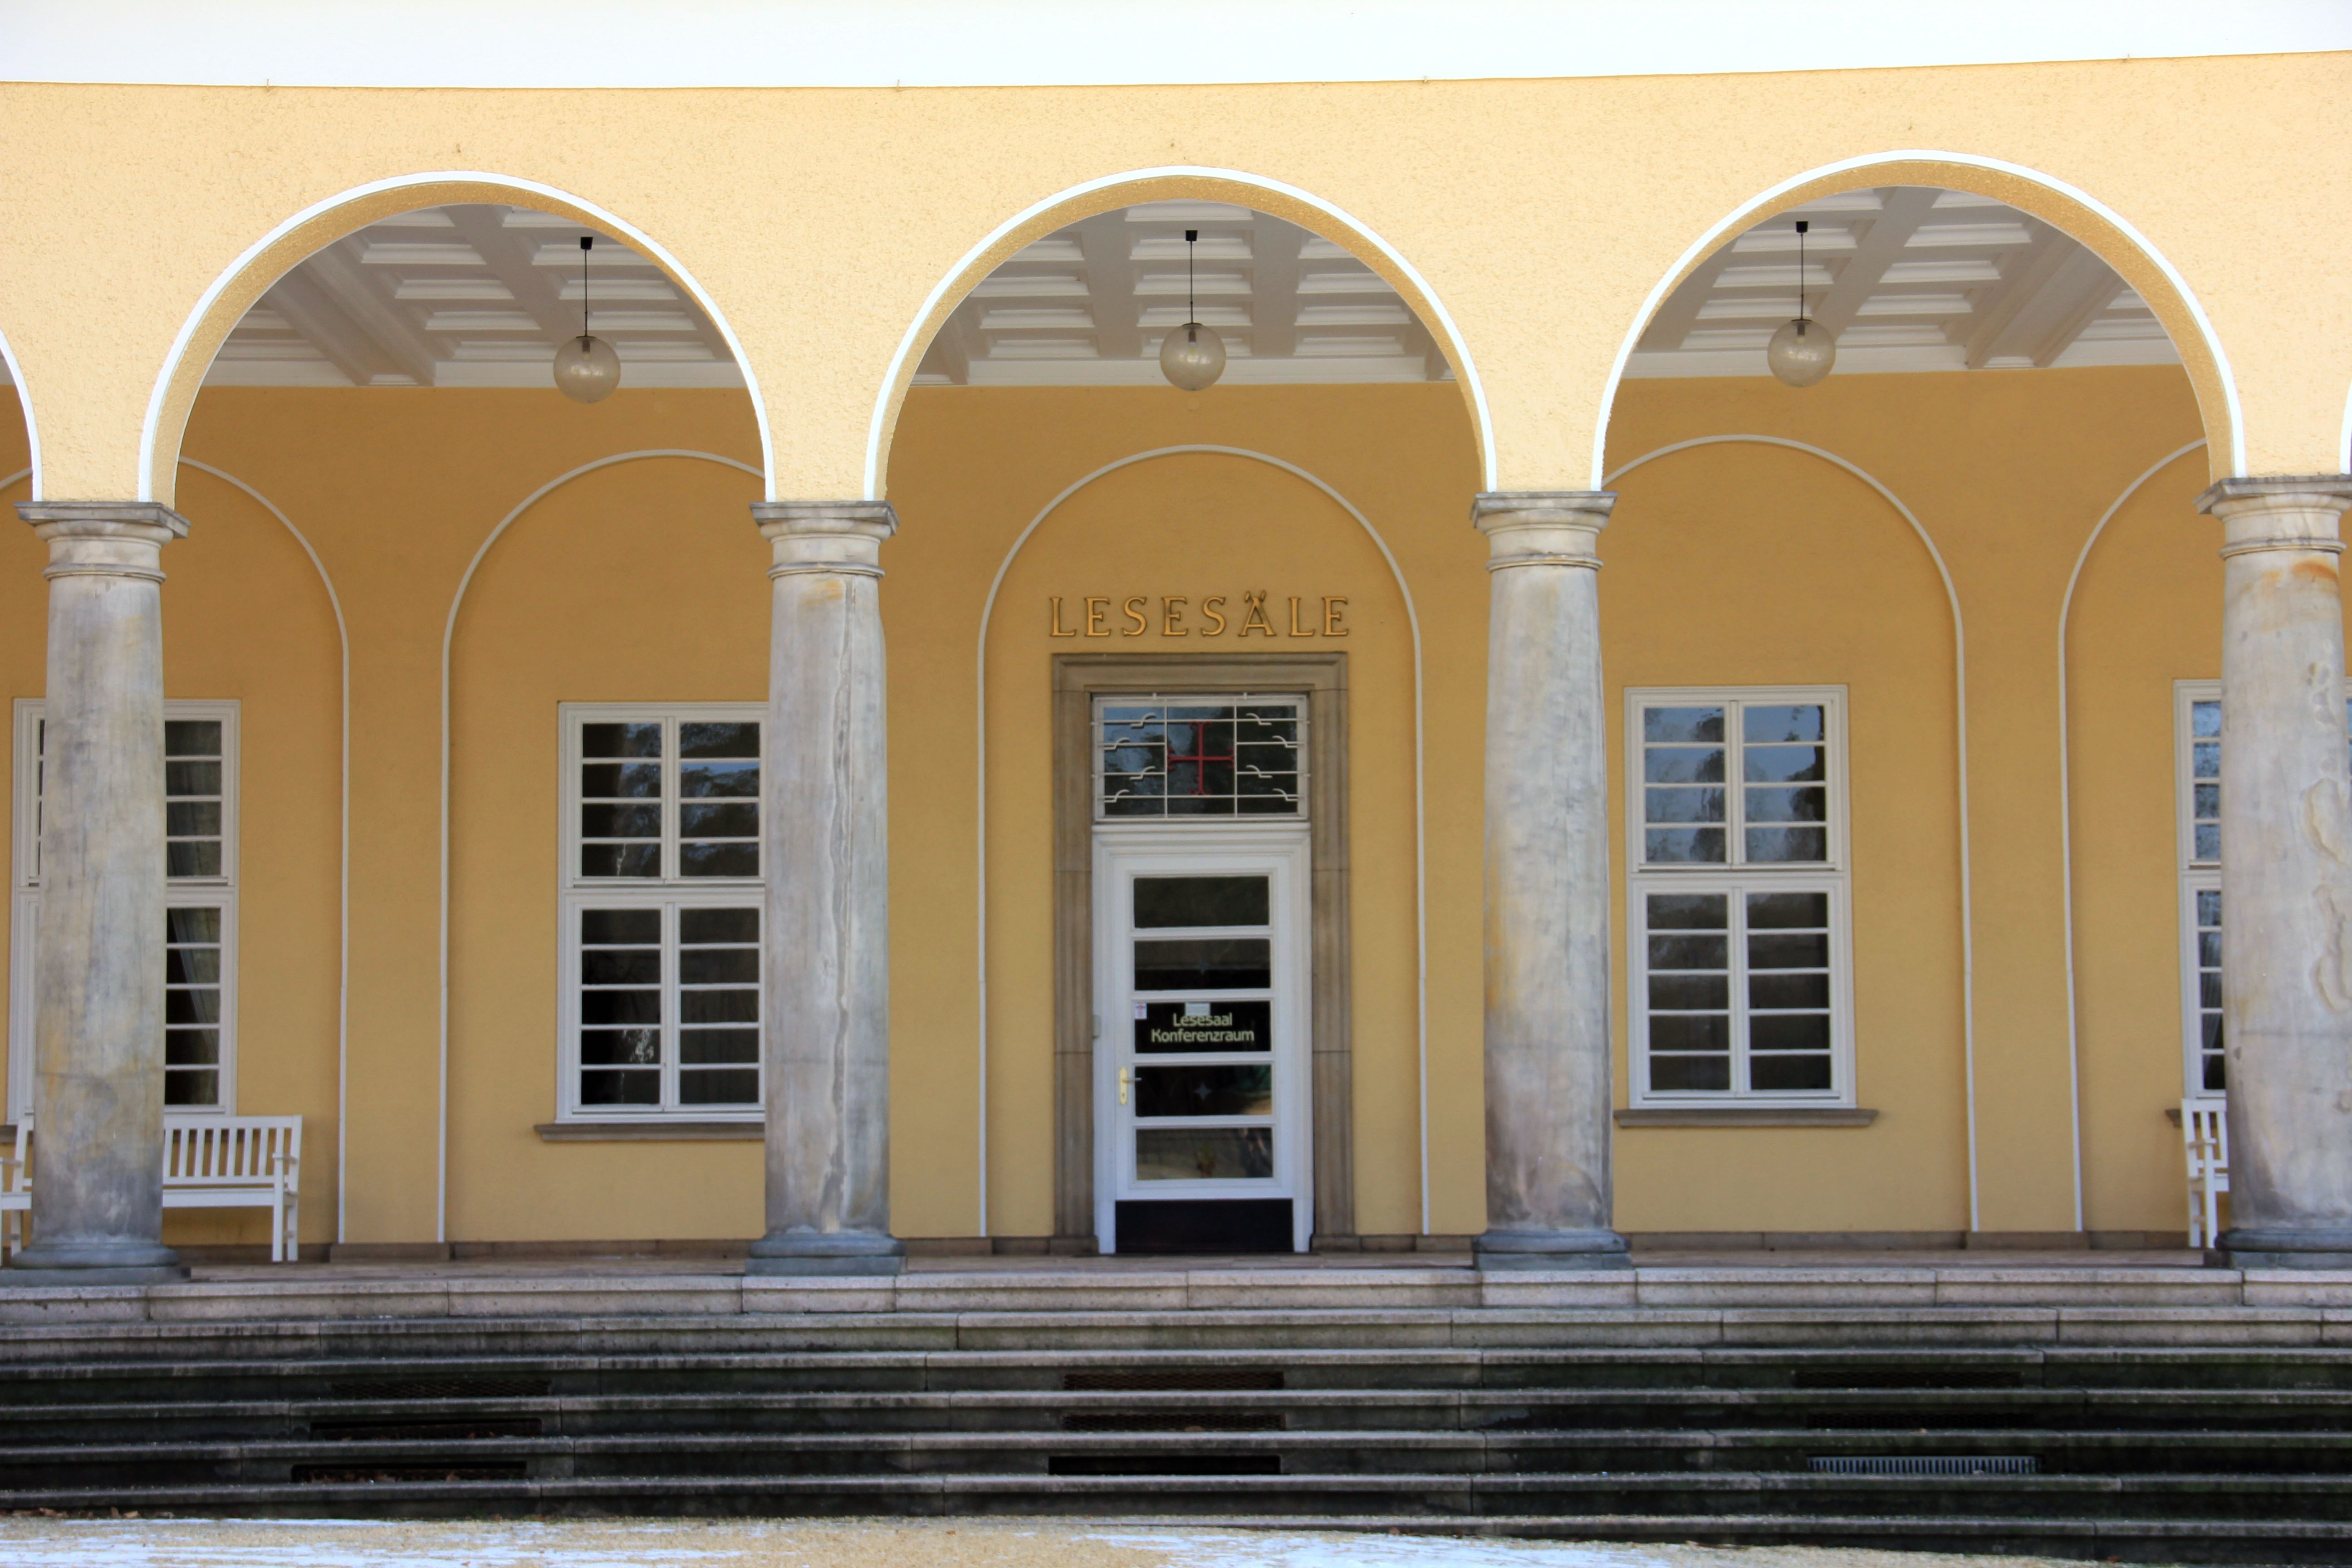
architecture, window, building, home, wall, arch, facade, yellow, brick, door, interior design, stairs, synagogue, reading room, bad pyrmont, window covering